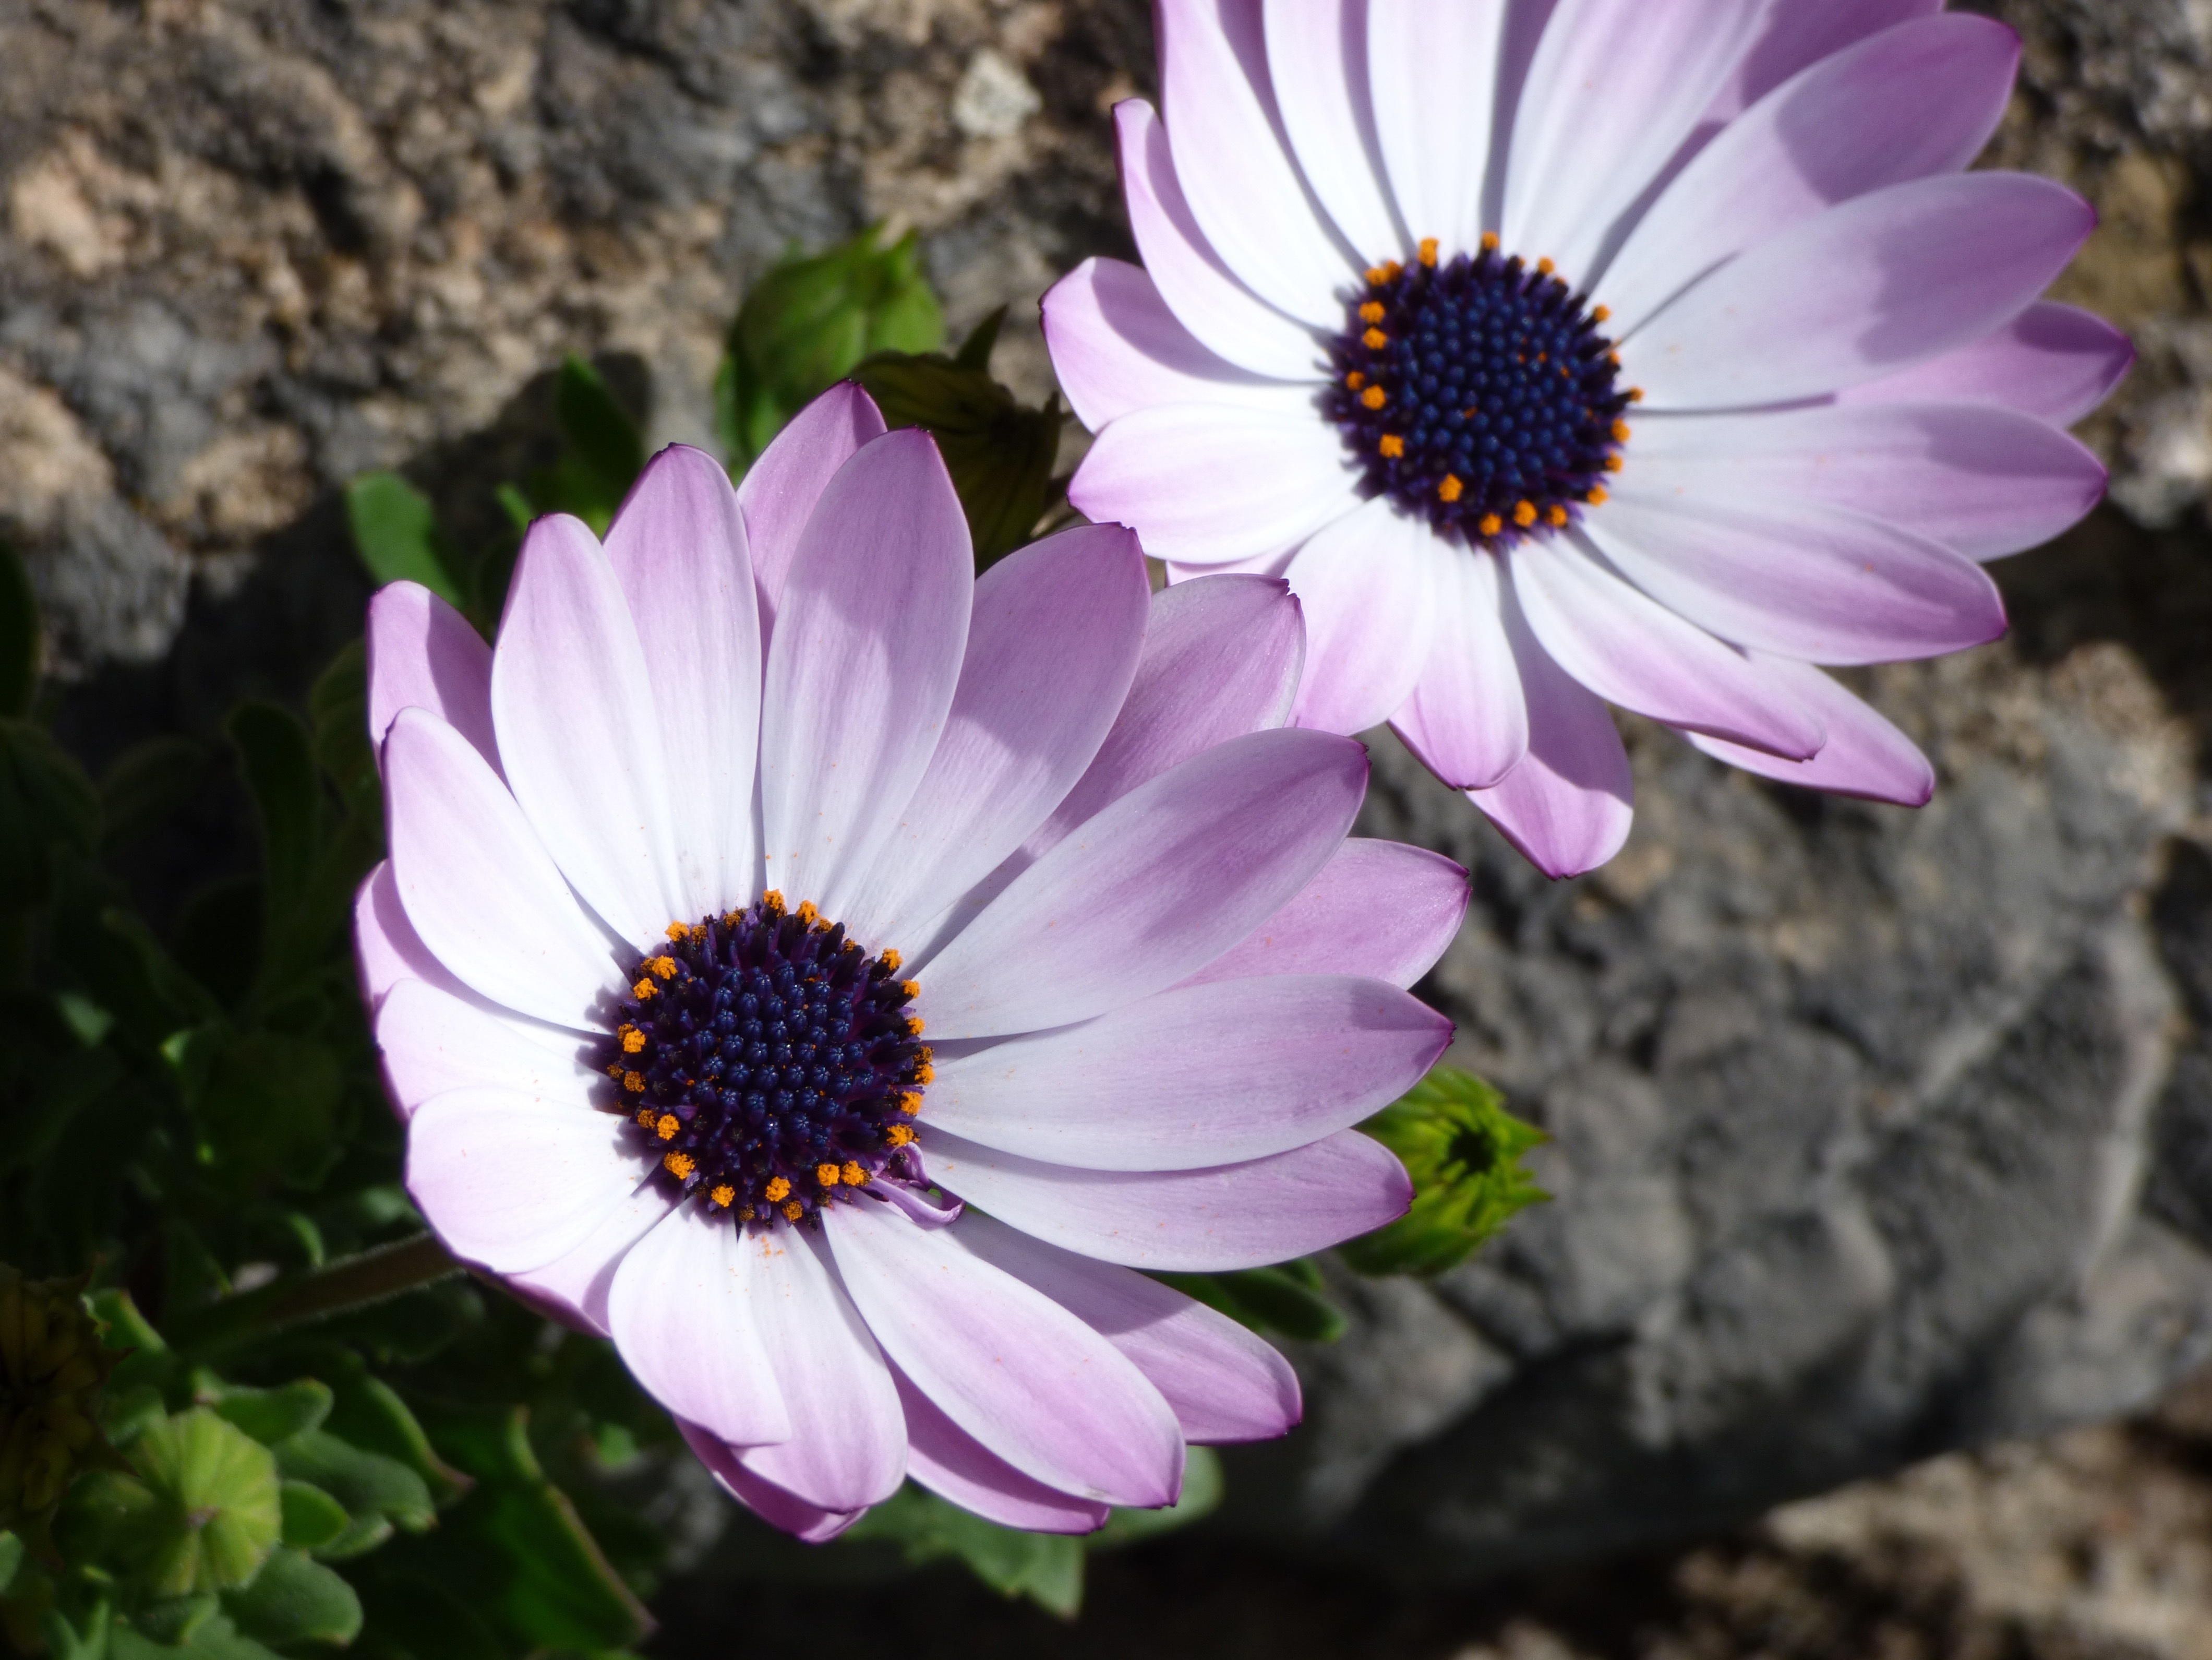
nature, blossom, plant, flower, petal, daisy, pollen, botany, flora, wildflower, flowers, detail, macro photography, flowering plant, daisy family, oxeye daisy, annual plant, land plant, garden cosmos